Pennsylvania Association for Retarded Citizens v. Commonwealth of Pennsylvania

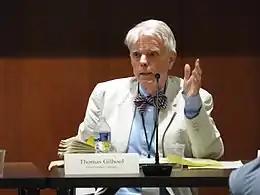
Thomas Gilhool, the lead plaintiff's attorney in "PARC v. Commonwealth of Pennsylvania", discusses the strategy of the Public Interest Law Center of Philadelphia in its decision to pursue "PARC v. Commonwealth of Pennsylvania" prior to "Pennhurst State School and Hospital v. Halderman" (1984); part of a panel discussion, "The Disability Rights Movement: From Pennhurst Until Today", U.S. Capitol Visitor Center, Washington, D.C., 27 June 2016.

The plaintiffs in the case are the Pennsylvania Association for Retarded Citizens and the families of children with intellectual disabilities who were denied an education.